WNDE

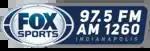
Former WNDE logo, from 2015 to 2019.

On July 7, 2015, WNDE added W248AW, an FM translator on 97.5 MHz. On July 22, 2019, the translator ended its simulcast. The next month, iHeart announced it was returning the translator originally owned by Christian radio company Educational Media Foundation back to that organization as part of a translator trade.